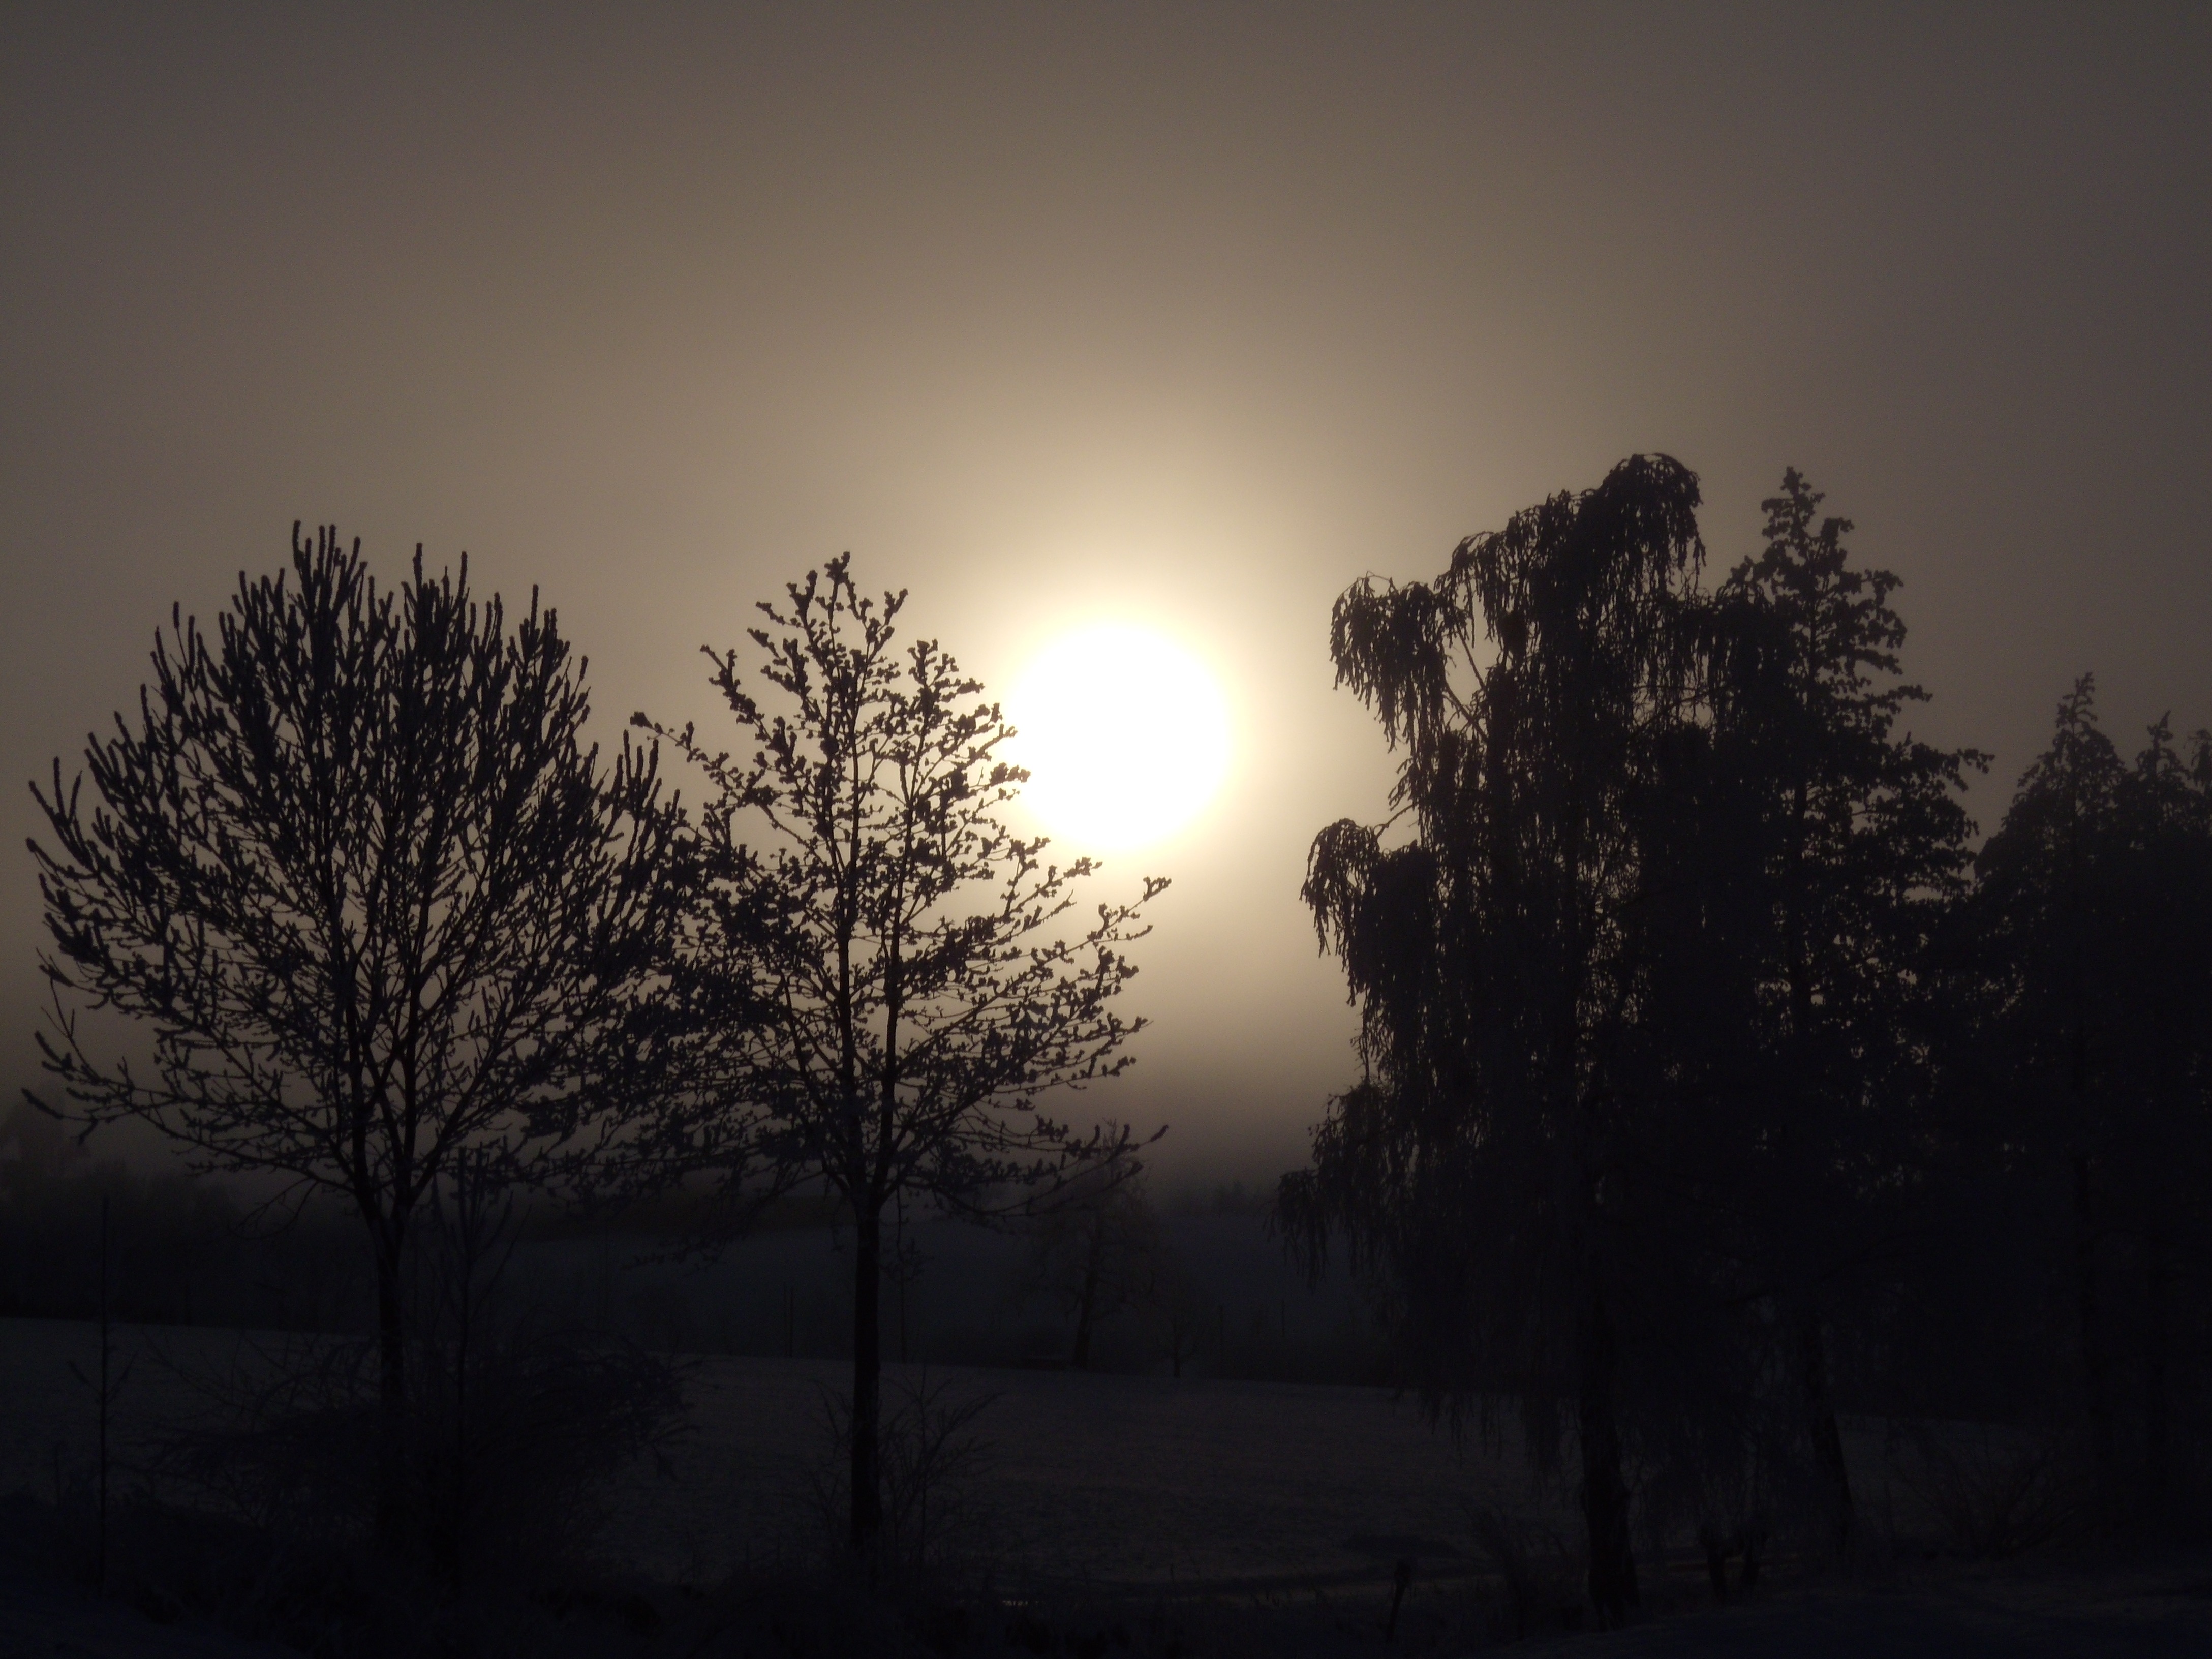
tree, branch, winter, cloud, sky, sun, fog, sunrise, sunset, mist, night, sunlight, morning, dawn, atmosphere, dusk, evening, weather, darkness, trees, mood, melancholic, atmospheric, winter mood, go up, winter picture, atmospheric phenomenon, woody plant